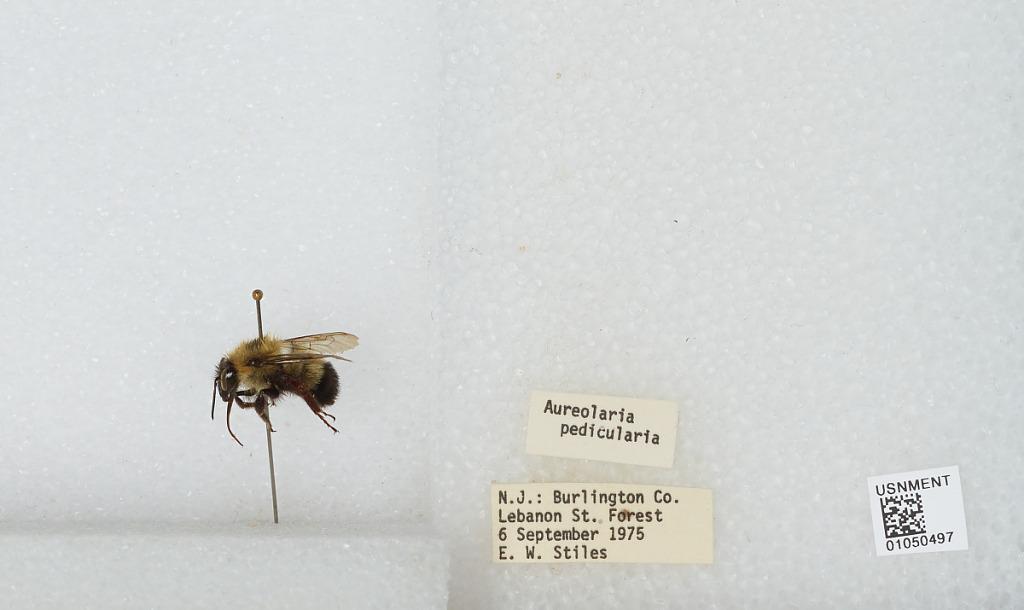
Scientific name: Bombus sp.
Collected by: E. Stiles
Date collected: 1975-9-6
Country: United States
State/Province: New Jersey
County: Burlington
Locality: Lebanon State Forest
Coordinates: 39.895, -74.575